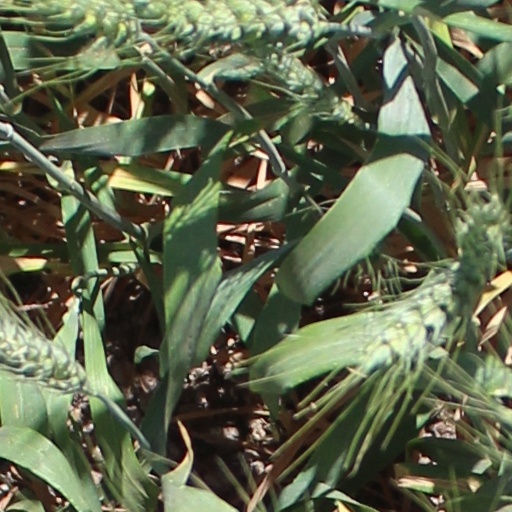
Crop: wheat